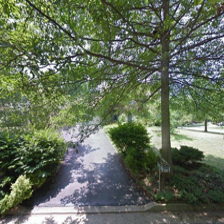
Label: streetView